Peugeot 208

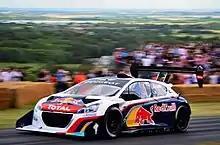
Sébastien Loeb driving the Peugeot 208 T16 Pikes Peak at the 2014 Goodwood Festival of Speed

In April 2013, a 208 T16 was tested by Sébastien Loeb at Mont Ventoux. Loosely based on the shape and design of the production 208, the T16 is a lightweight vehicle that uses the rear wing from the Peugeot 908, and has a 3.2 litre, twin turbo V6 engine, developing and 0–100 km/h in just 1.8s with the aim of competing at the Pikes Peak International Hill Climb. The engine was derived from racing variants of the PSA ES/L V6 built by Sodemo, which were used in the Courage C60 Le Mans race car between 2001 and 2003.